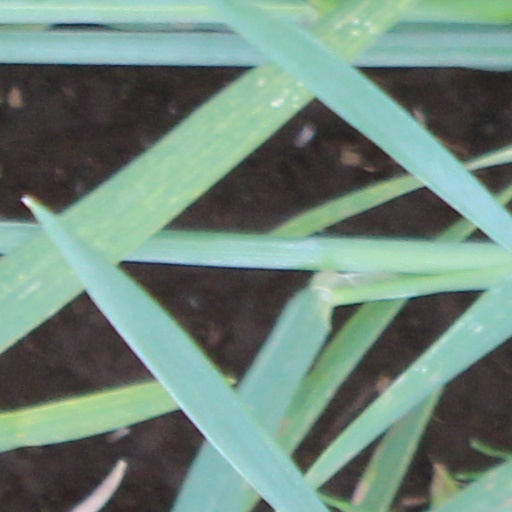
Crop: wheat